Dungan people

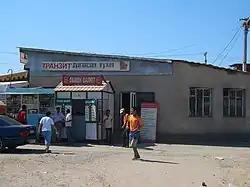
Many restaurants in Bishkek advertise "Dungan cuisine" (Дунганская кухня)

As Ding (2005) notes, "[t]he Dungan people derive from China's Hui people, and now live mainly in Kyrgyzstan and Kazakhstan. Their population is about 110,000. This people have now developed a separate ethnicity outside China, yet they have close relations with the Hui people in culture, ethnic characteristics and ethnic identity." Today the Dungans play a role as cultural "shuttles" and economic mediators between Central Asia and the Chinese world. Husei Daurov, the president of the Dungan center, has succeeded in transforming cultural exchanges into commercial partnerships.